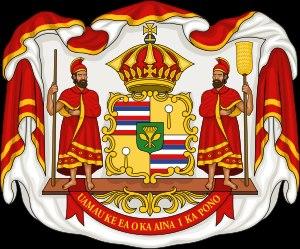
Hawaï est un État des États-Unis. Constitué d'un archipel de 137 îles, il s'agit du seul État américain situé en dehors du continent nord-américain, puisqu'il est situé en Océanie, et de l'un des deux États américains non contigus, avec l'Alaska. Les huit principales îles sont Niihau, Kauai, Molokai, Lanai, Kahoolawe, Maui, l'île d'Hawaï et Oahu, où se trouve la capitale Honolulu. L'archipel fait partie de la Polynésie et se situe dans le centre de l'océan Pacifique nord, à 3 718 kilomètres au sud de la péninsule d'Alaska, à 3 792 kilomètres à l'ouest-sud-ouest de Punta Gorda, sur la côte californienne, et à 5 713 kilomètres à l'est de l'île de Hokkaidō au Japon. En outre, il est le 50ᵉ et dernier État à avoir été admis dans l'Union, le 21 août 1959. La variété de ses paysages, marqués notamment par un volcanisme très actif, un climat tropical humide et un patrimoine naturel endémique, en font une destination prisée aussi bien des touristes que des scientifiques.